Charles William Dyson Perrins

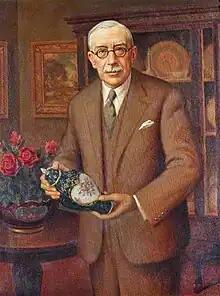
Charles William Dyson Perrinsby Ernest Waldron West, c.1958© the copyright holder. Photo credit: Worcester Porcelain Museum

Charles William Dyson Perrins FRAS (25 May 1864 – 29 January 1958) was an English businessman, bibliophile, and philanthropist. He was born in Claines, near Worcester, the son of James Dyson Perrins, the owner of the Lea & Perrins Worcestershire sauce factory and the grandson of William Perrins, co-originator of the Lea & Perrins secret recipe.